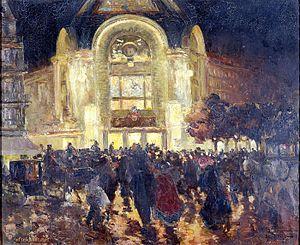
Louis Abel-Truchet (Français, 1857-1918): Le Gaumont Palace illuminé dans la nuit